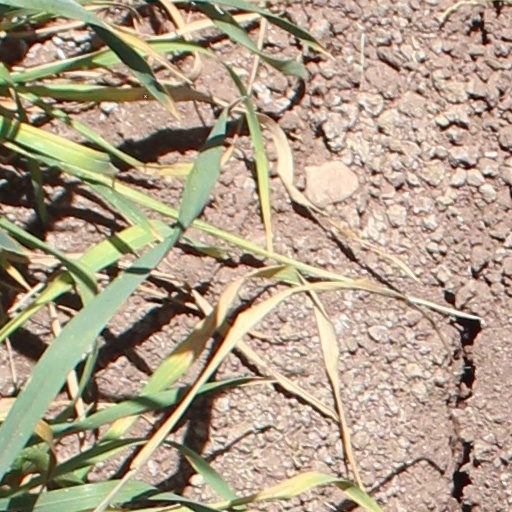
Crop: wheat